Blue Crush

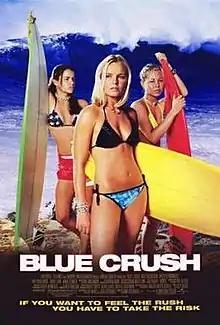
Theatrical release poster

Blue Crush is a 2002 American sports film directed by John Stockwell, written by Stockwell and Lizzy Weiss, and based on Susan Orlean's 1998 "Outside" magazine article "Life's Swell". It stars Kate Bosworth, Michelle Rodriguez, Sanoe Lake and Mika Boorem. The film follows three friends, working at the hotel resort and surfing in Oahu, Hawaii.